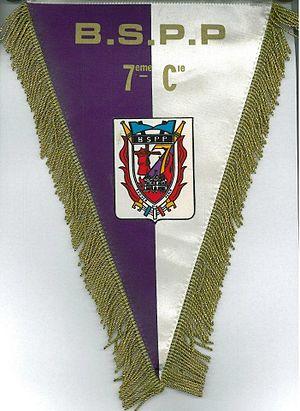
Fanion de la 7ème compagnie de la BSPP
La brigade de sapeurs-pompiers de Paris, familièrement appelée la Brigade, est une unité du génie de l'Armée de terre française, placée sous l'autorité du préfet de police de Paris. Elle est commandée par le général de brigade Jean-Marie Gontier depuis le 30 novembre 2019.